One Year on the High Plateau

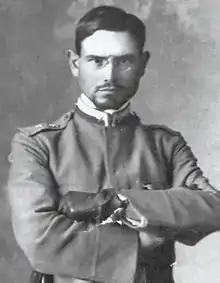
Emilio Lussu as a lieutenant of the "Sassari" Brigade during Great War

One Year on the High Plateau (original title: "Un anno sull'Altipiano") is a historical novel by Emilio Lussu: set on the Asiago plateau. It is one of the major works of Italian literature on the First World War. The novel was written in 1936 and 1937 and tells, for the first time in Italian literature, the irrationality and senselessness of war, hierarchy and exasperated military discipline in use at the time. For a long time considered a faithful chronicle of the events dating back to the period spent by Lussu as an officer of the Sassari Brigade, it has subsequently been the subject of a substantial historiographic criticism, which has strongly reduced the value of the chronicle of real events, leading it to the role of historical novel.